Madliena Tower

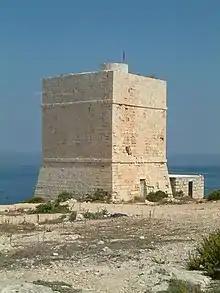
The tower in 2007, prior to restoration

Today, the original tower and World War II emplacement are intact, but very little remains of the Night Practice Battery have survived. Over time there were some makeshift modifications and structures built adjacent to the tower. The original door at the second level was filled in and was no longer visible, while the commemorative plaque was replaced by a slab of limestone. A steel door was added at the base of the tower.